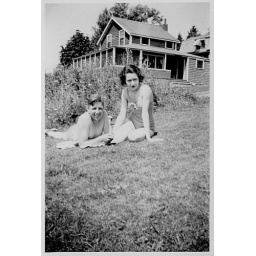
Betty and Harry Crovo Jr. at their parent's beach house on Little Neck in Ipswich, Massachusetts.